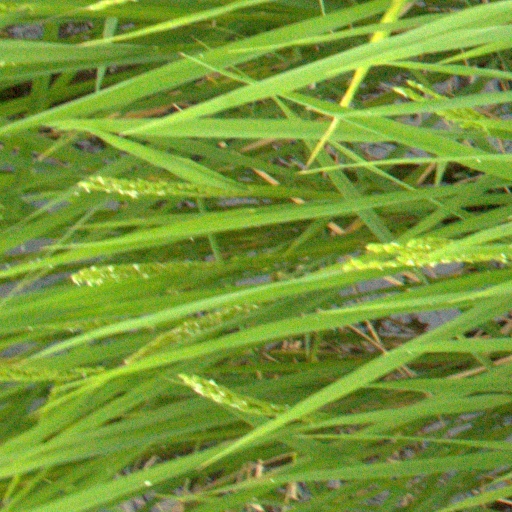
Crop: rice